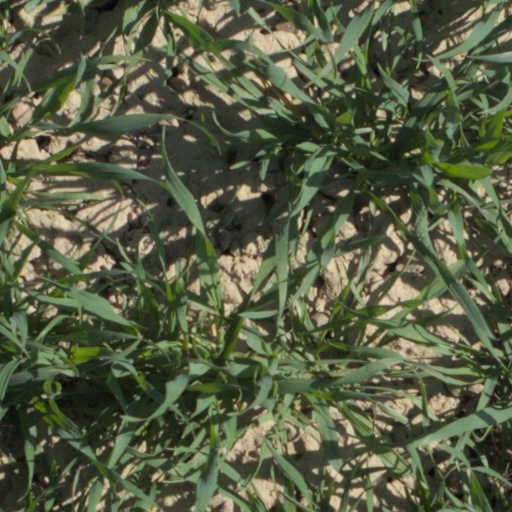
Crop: wheat